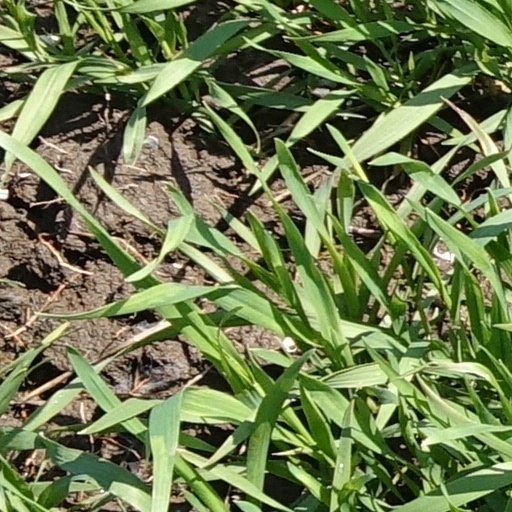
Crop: wheat